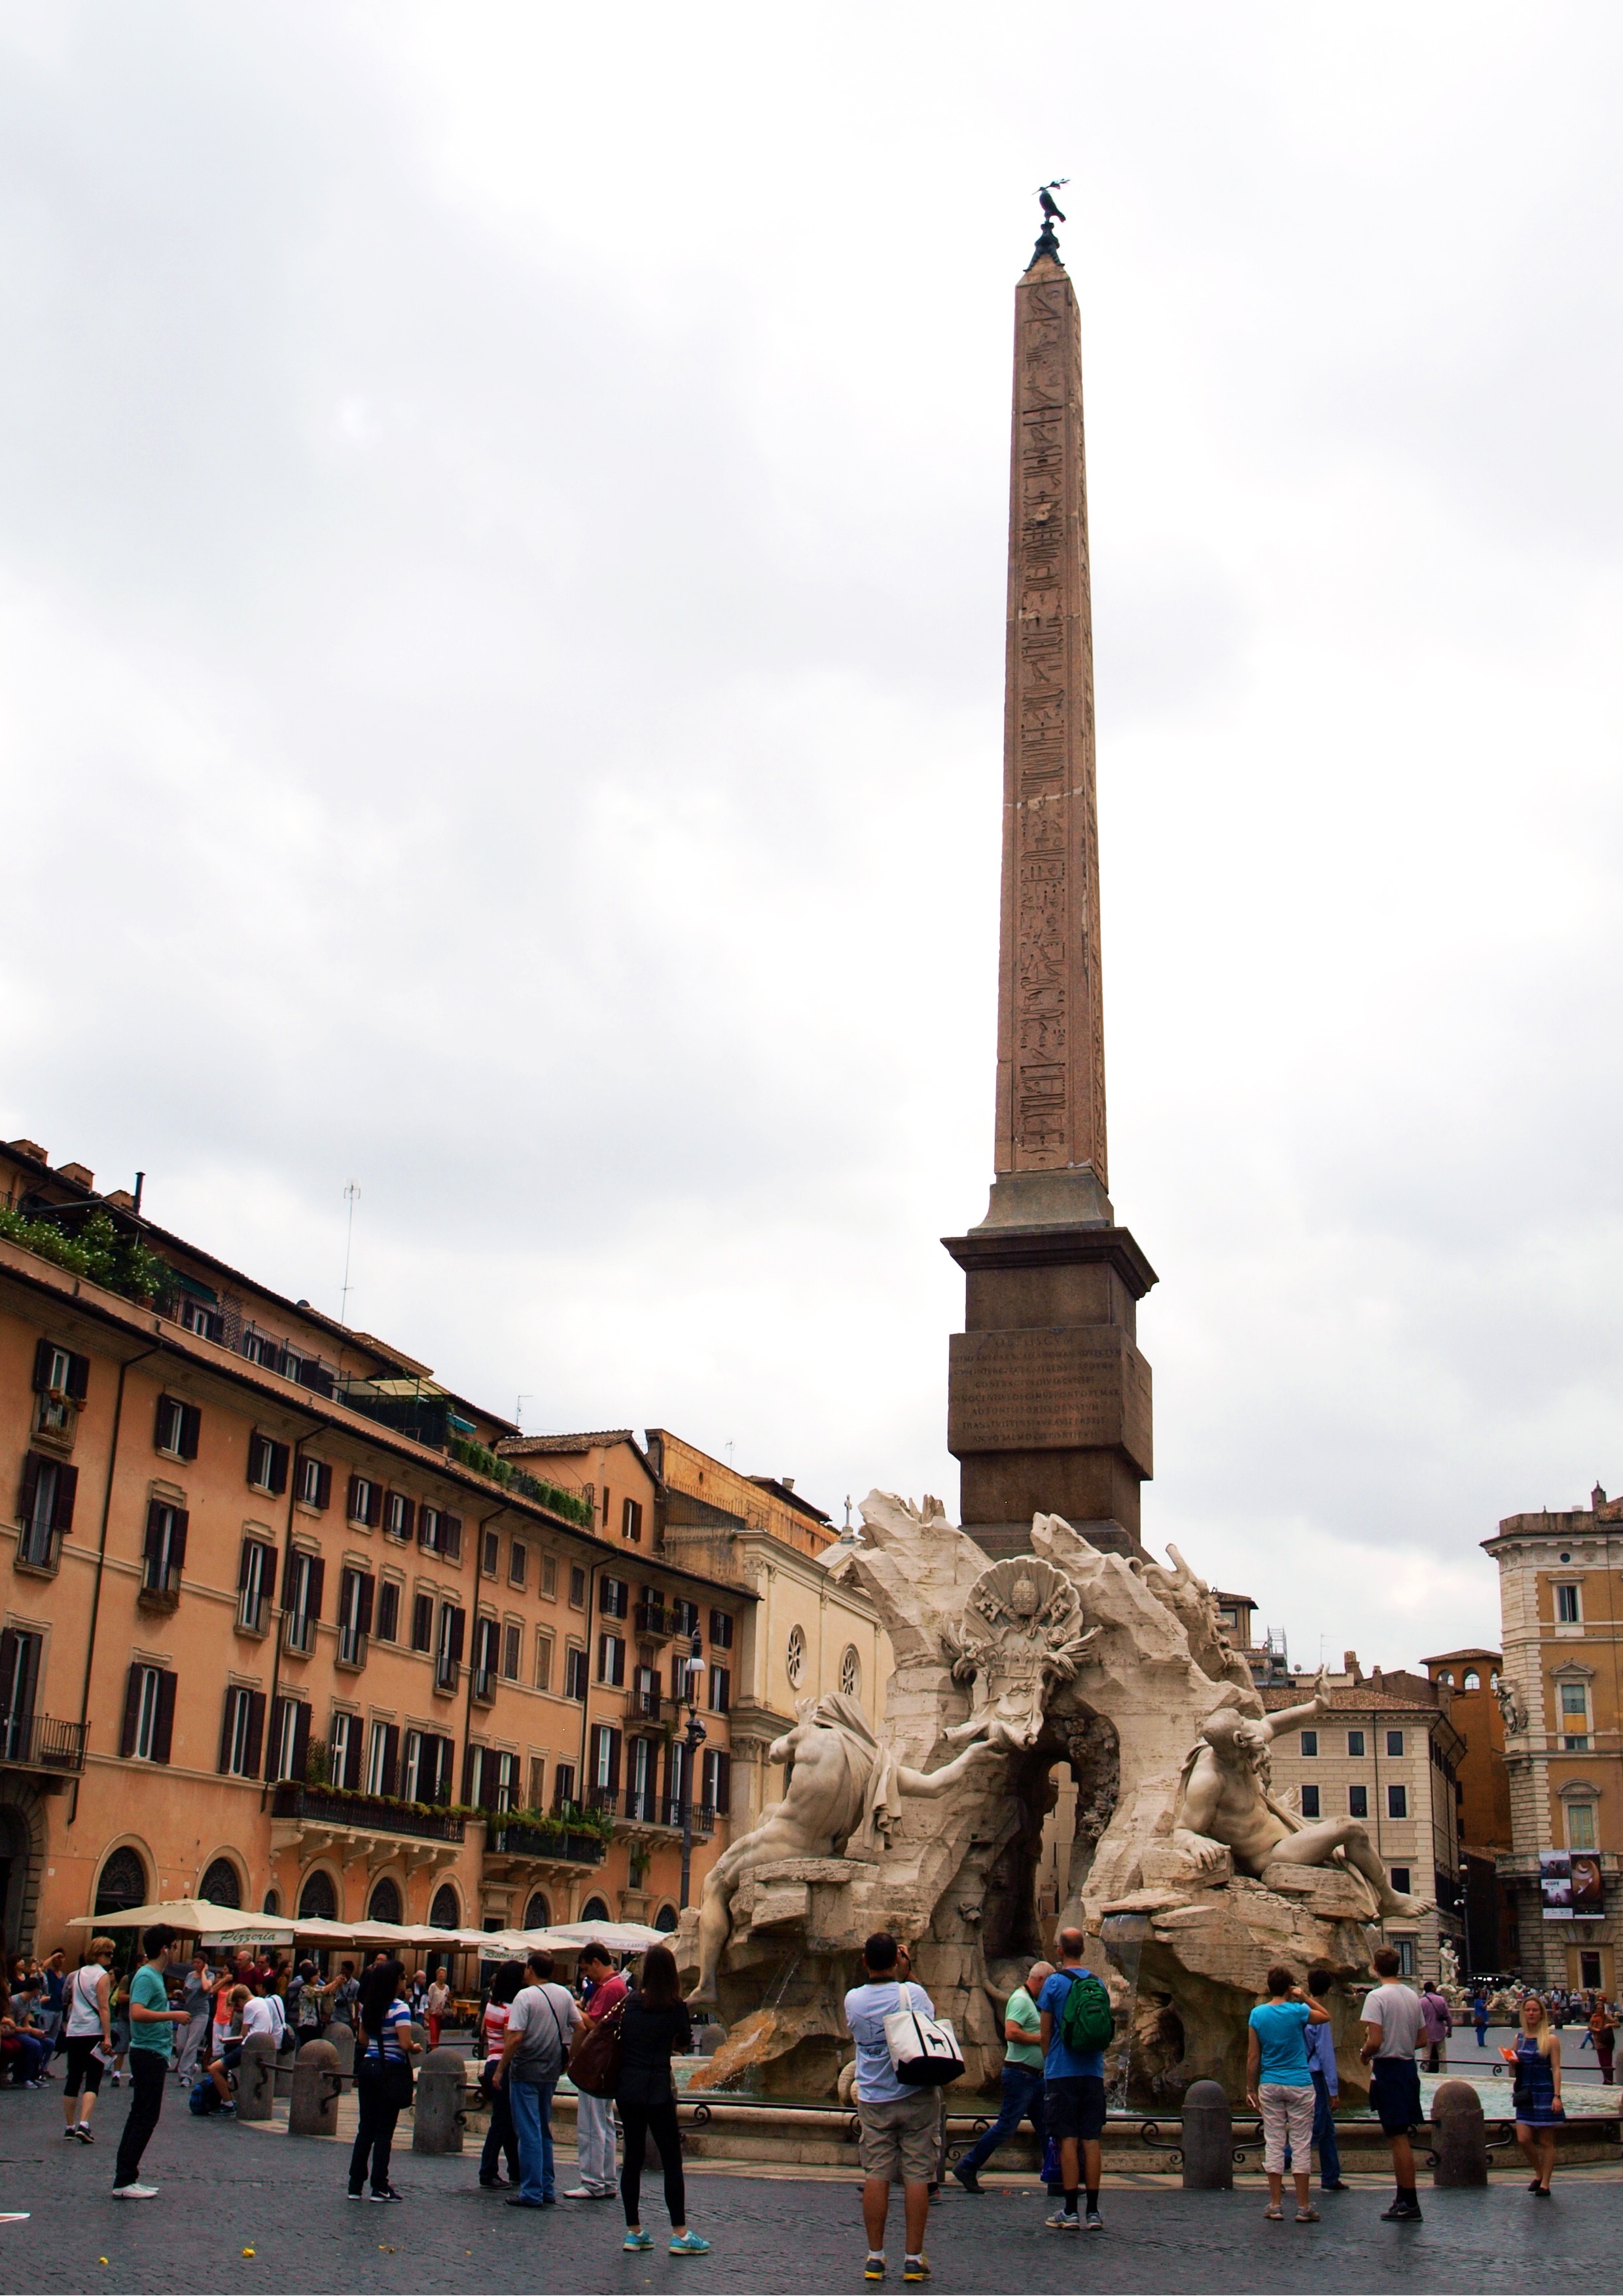
monument, statue, tower, plaza, landmark, italy, tourism, rome, obelisk, fountain, town square, human settlement